Oscar Levant

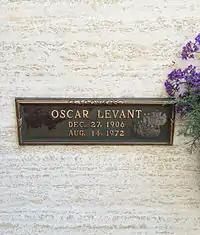
Crypt of Oscar Levant at Westwood Memorial Park

On August 14, 1972, Levant died of a heart attack at his home in Beverly Hills, California, at the age of 65. Levant's body was discovered by his wife, June, when she called to him for an interview with Candice Bergen, who was then working as a photojournalist. Bergen had shot photos of Levant on a previous visit, one of which was published in her memoir, "Knock Wood".